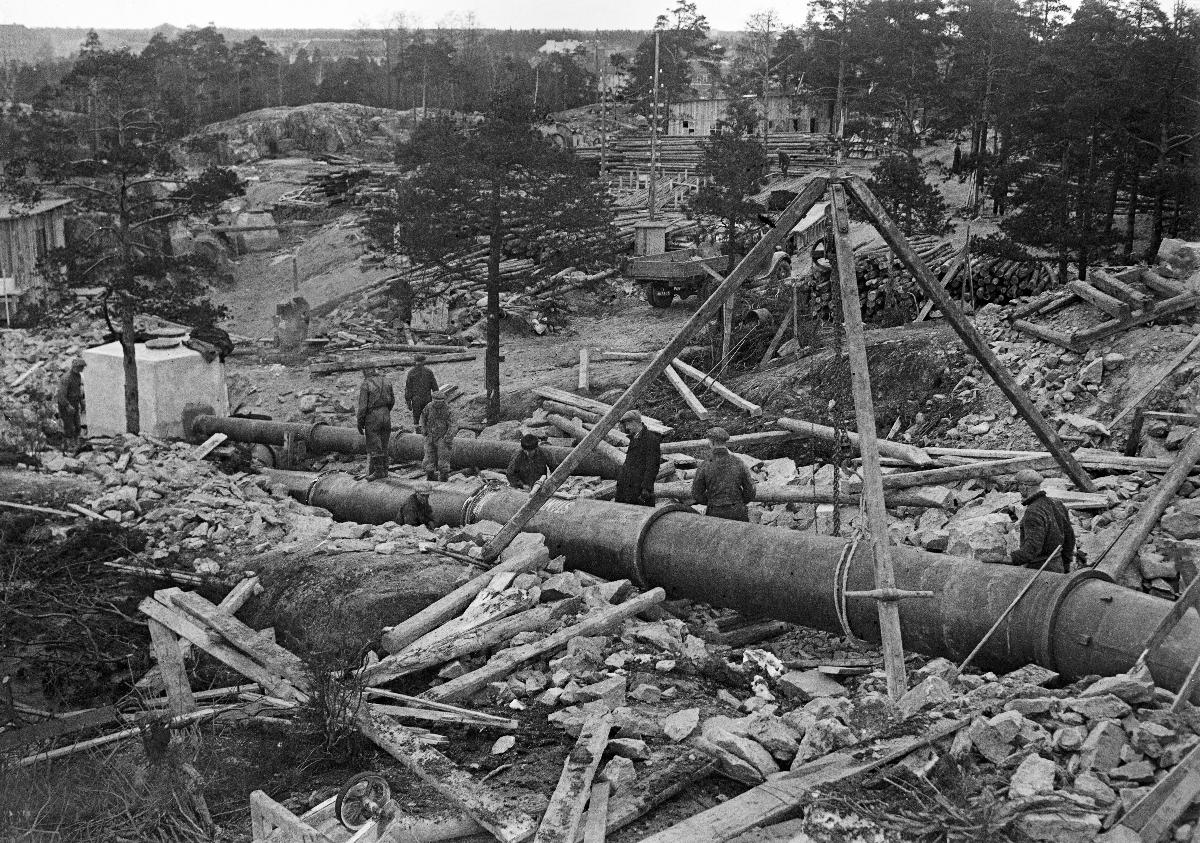
Vesilinnan rakentaminen ja Vesijohtolaitoksen tunneli
Vattenborgsbygget och Vattenledningsverkets tunnel; Construction of Water Castle and the tunnel of Water Works
sisällön kuvaus: Vesilinnan rakentaminen ja Vesijohtolaitoksen tunneli Helsingissä 28.3.1938. content description: Construction of the Water Castle and the tunnel of Water Works in Helsinki 28.3.1938. innehållsbeskrivning: Vattenborgsbygget och Vattenledningsverkets tunnel i Helsingfors 28.3.1938.
Kuvaaja: Sundström, Hugo, kuvaaja
Vuosi: 1938
Paikka: Suomi, Uusimaa, Helsinki
Aiheet: HBL; rakennukset; rakennustyömaat; vesitornit; tunnelit (rakenteet); juomavesi; buildings; building sites; water towers; architecture; construction; construction sites; tunnels; drinking water; byggnader; byggplatser; vattentorn; arkitektur; bygge; byggplats; tunnlar; dricksvatten